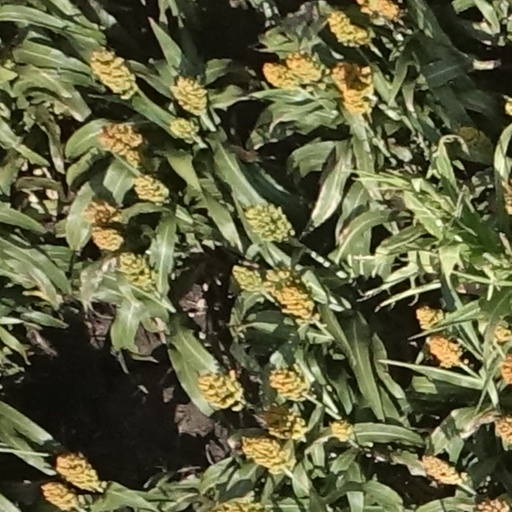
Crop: sorghum